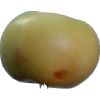
Label: Apple 6